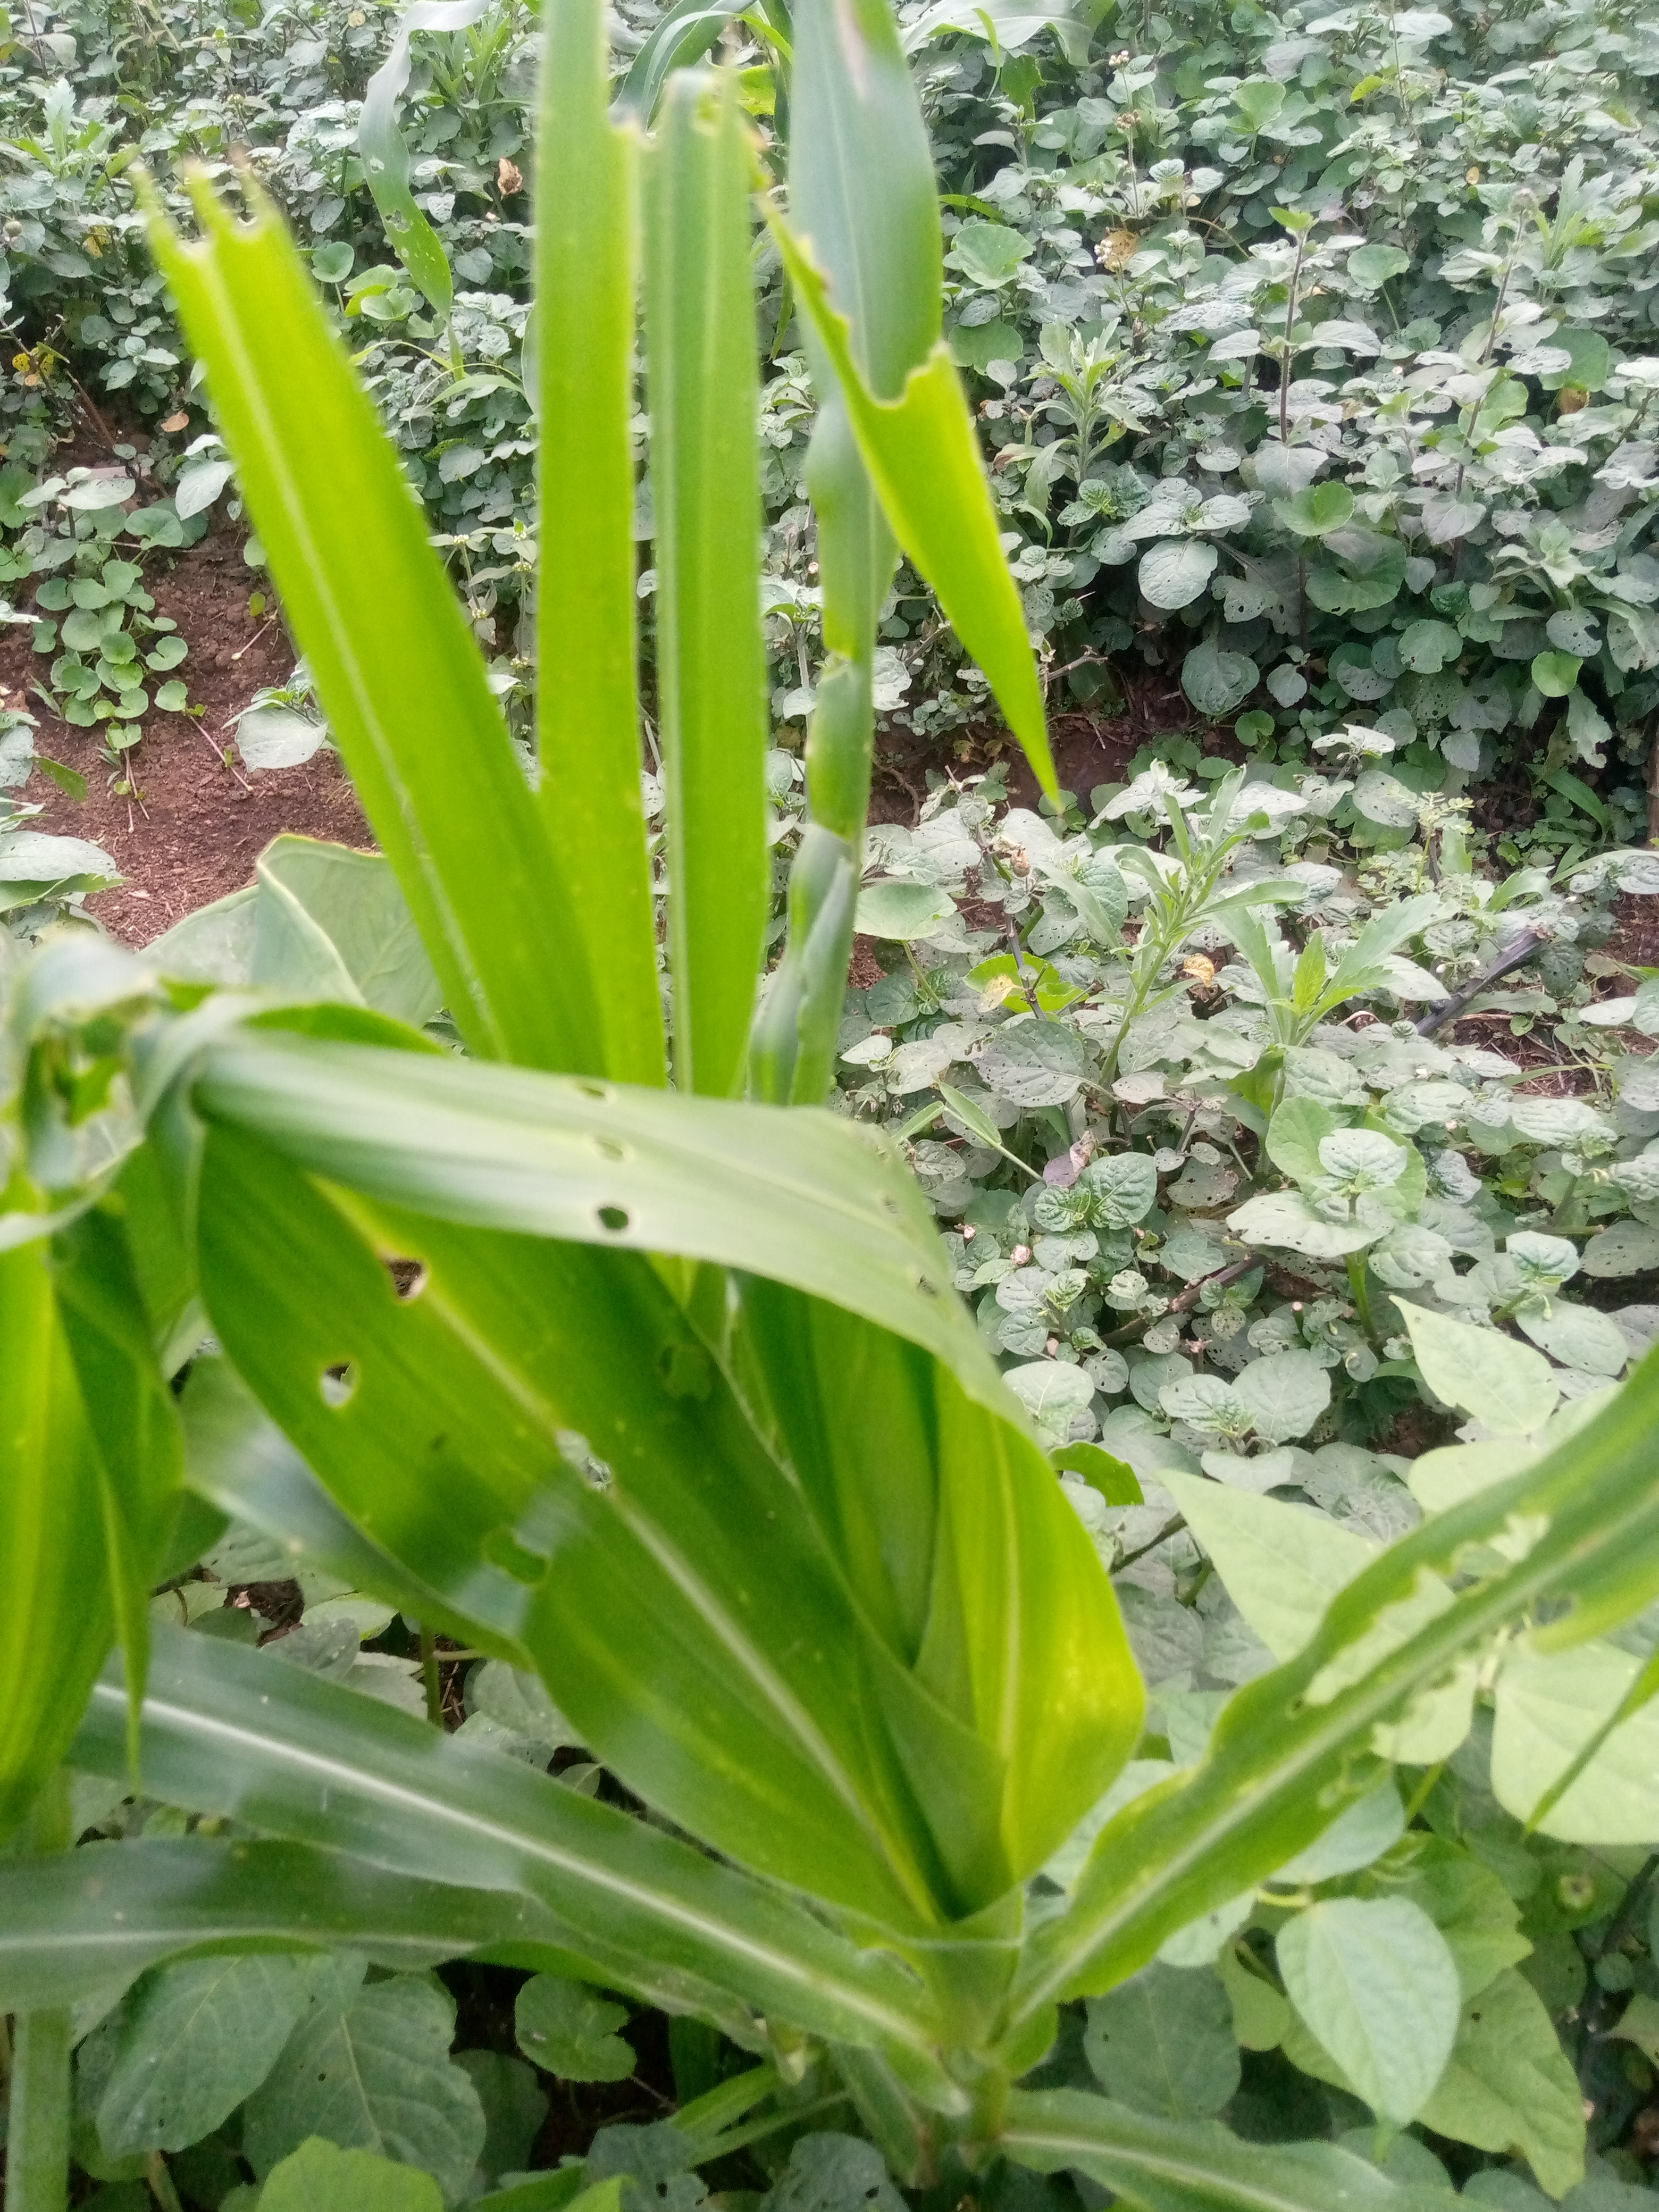
Label: spodoptera_frugiperda